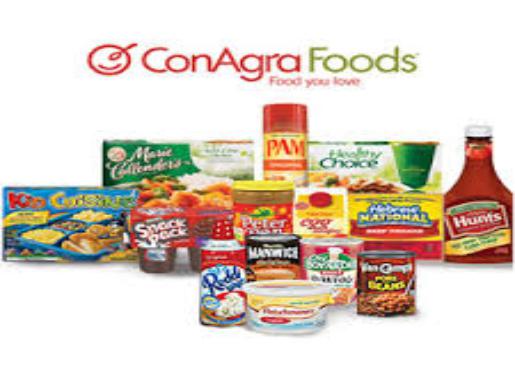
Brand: ConAgra Foods
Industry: Food